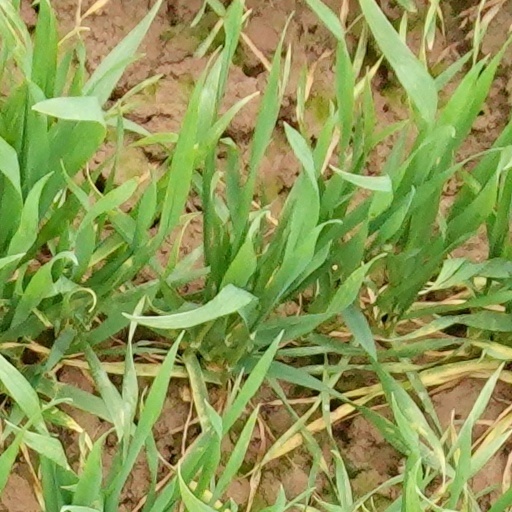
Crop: wheat